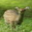
Label: deer